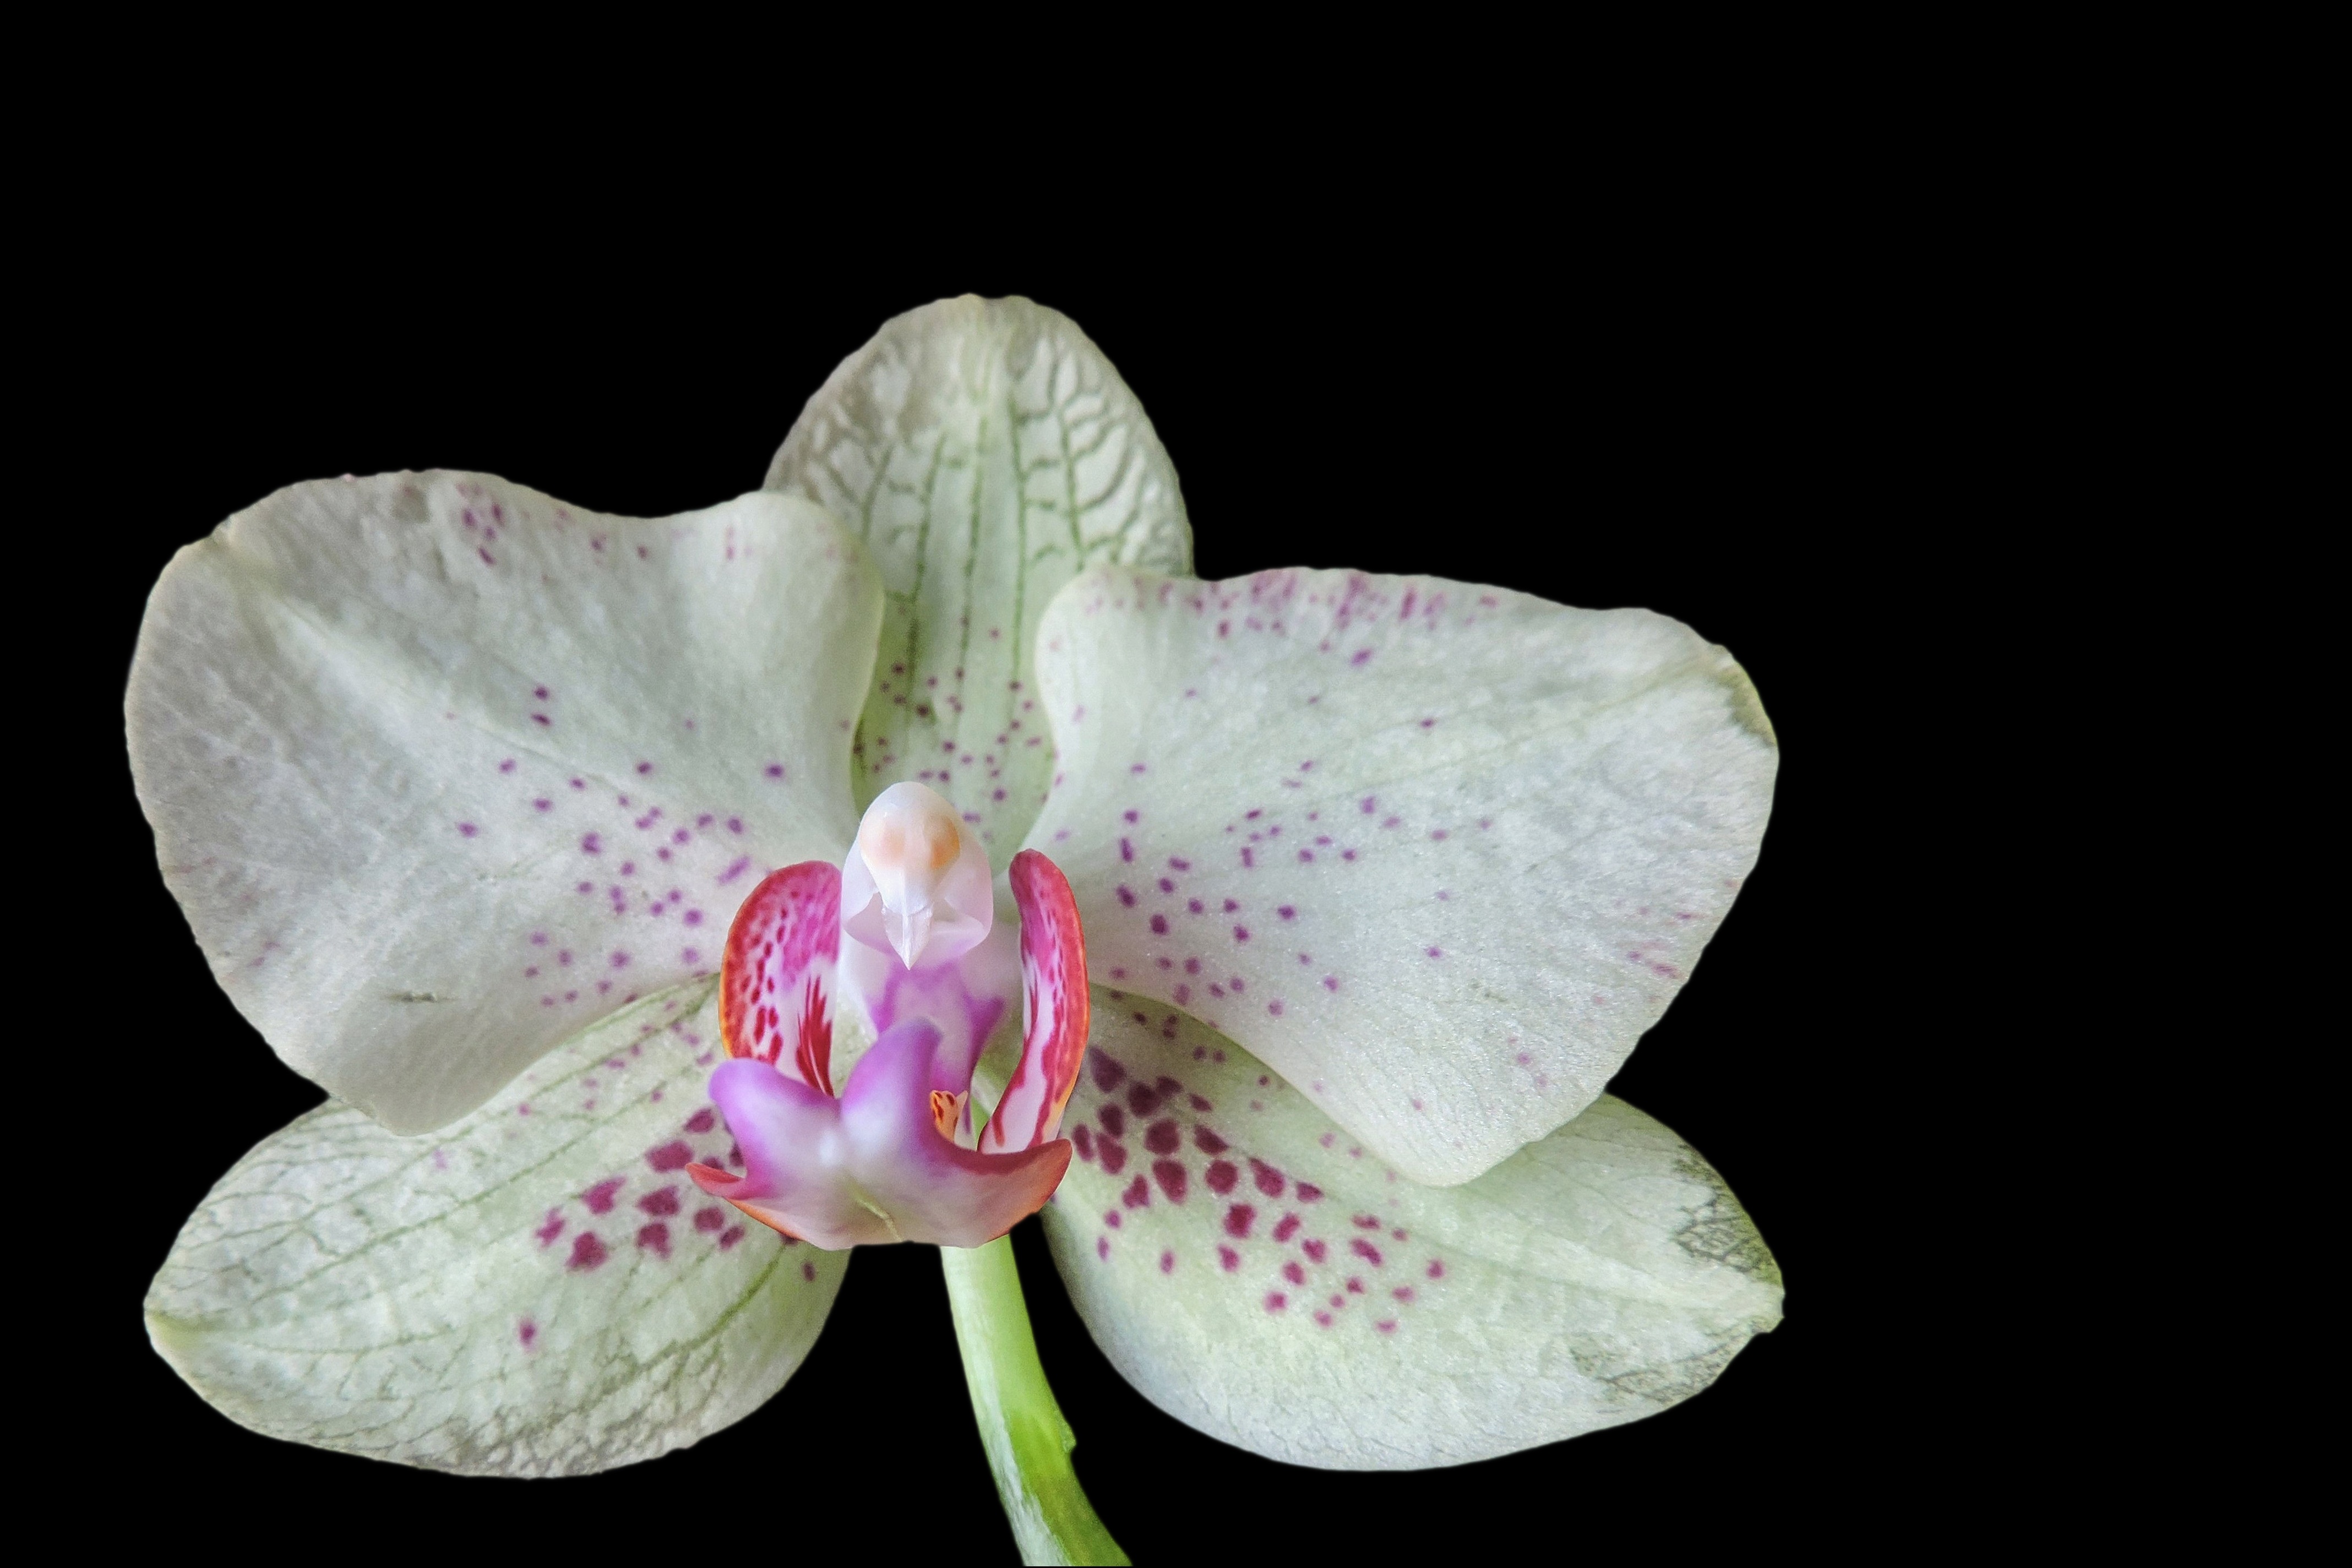
blossom, plant, white, photography, flower, petal, bloom, botany, flora, orchid, close up, eye, macro photography, flowering plant, cattleya, plant stem, land plant, moth orchid, christmas orchid, cattleya labiata